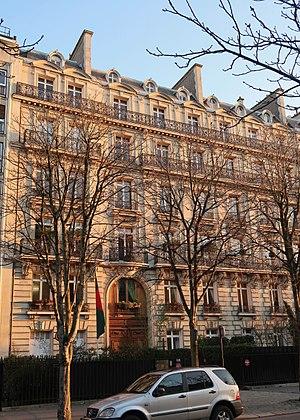
Ambassade du Bangladesh en France, 109 avenue Henri-Martin (Paris, 16e).
L'ambassade du Bangladesh en France est la représentation diplomatique de la République populaire du Bangladesh auprès de la République française. Elle est située 109, avenue Henri-Martin dans le 16ᵉ arrondissement de Paris, la capitale du pays. Son ambassadeur est, depuis 2017, Kazi Imtiaz Hossain.